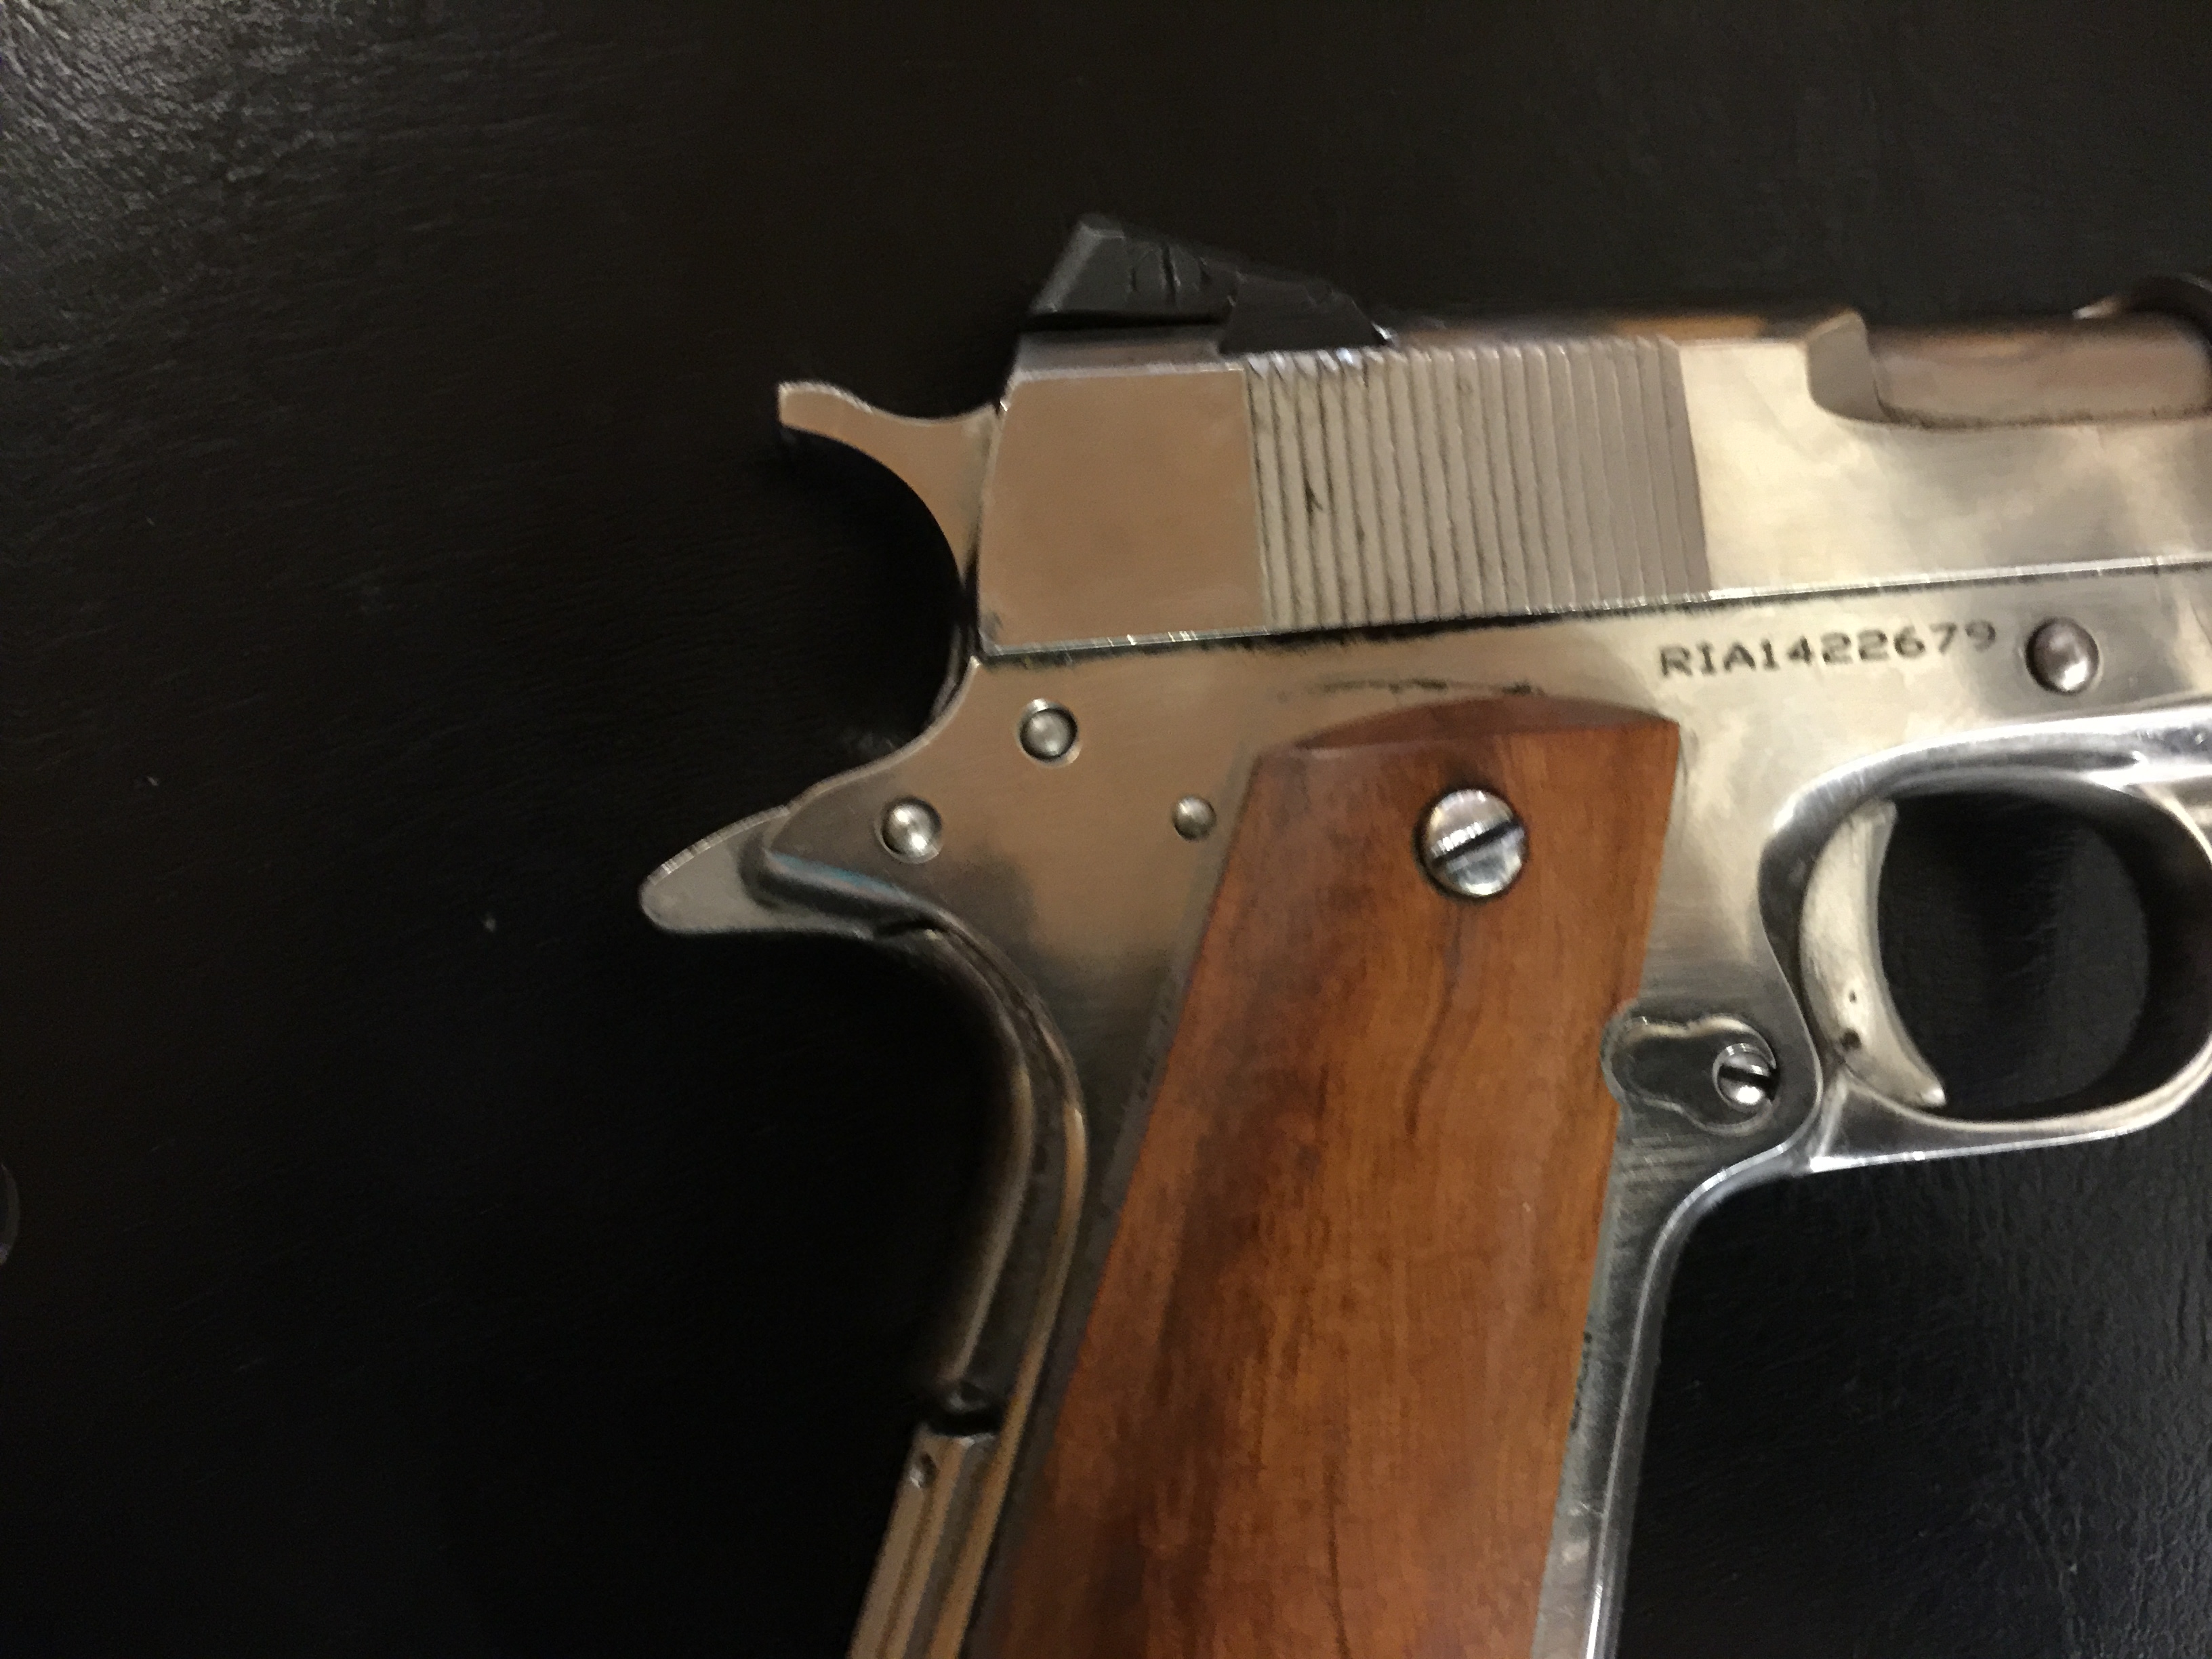
trigger, guitar, musical instrument, string instrument, bowed string instrument, bass guitar, firearm, gun, violin, electric guitar, weapon, violin family